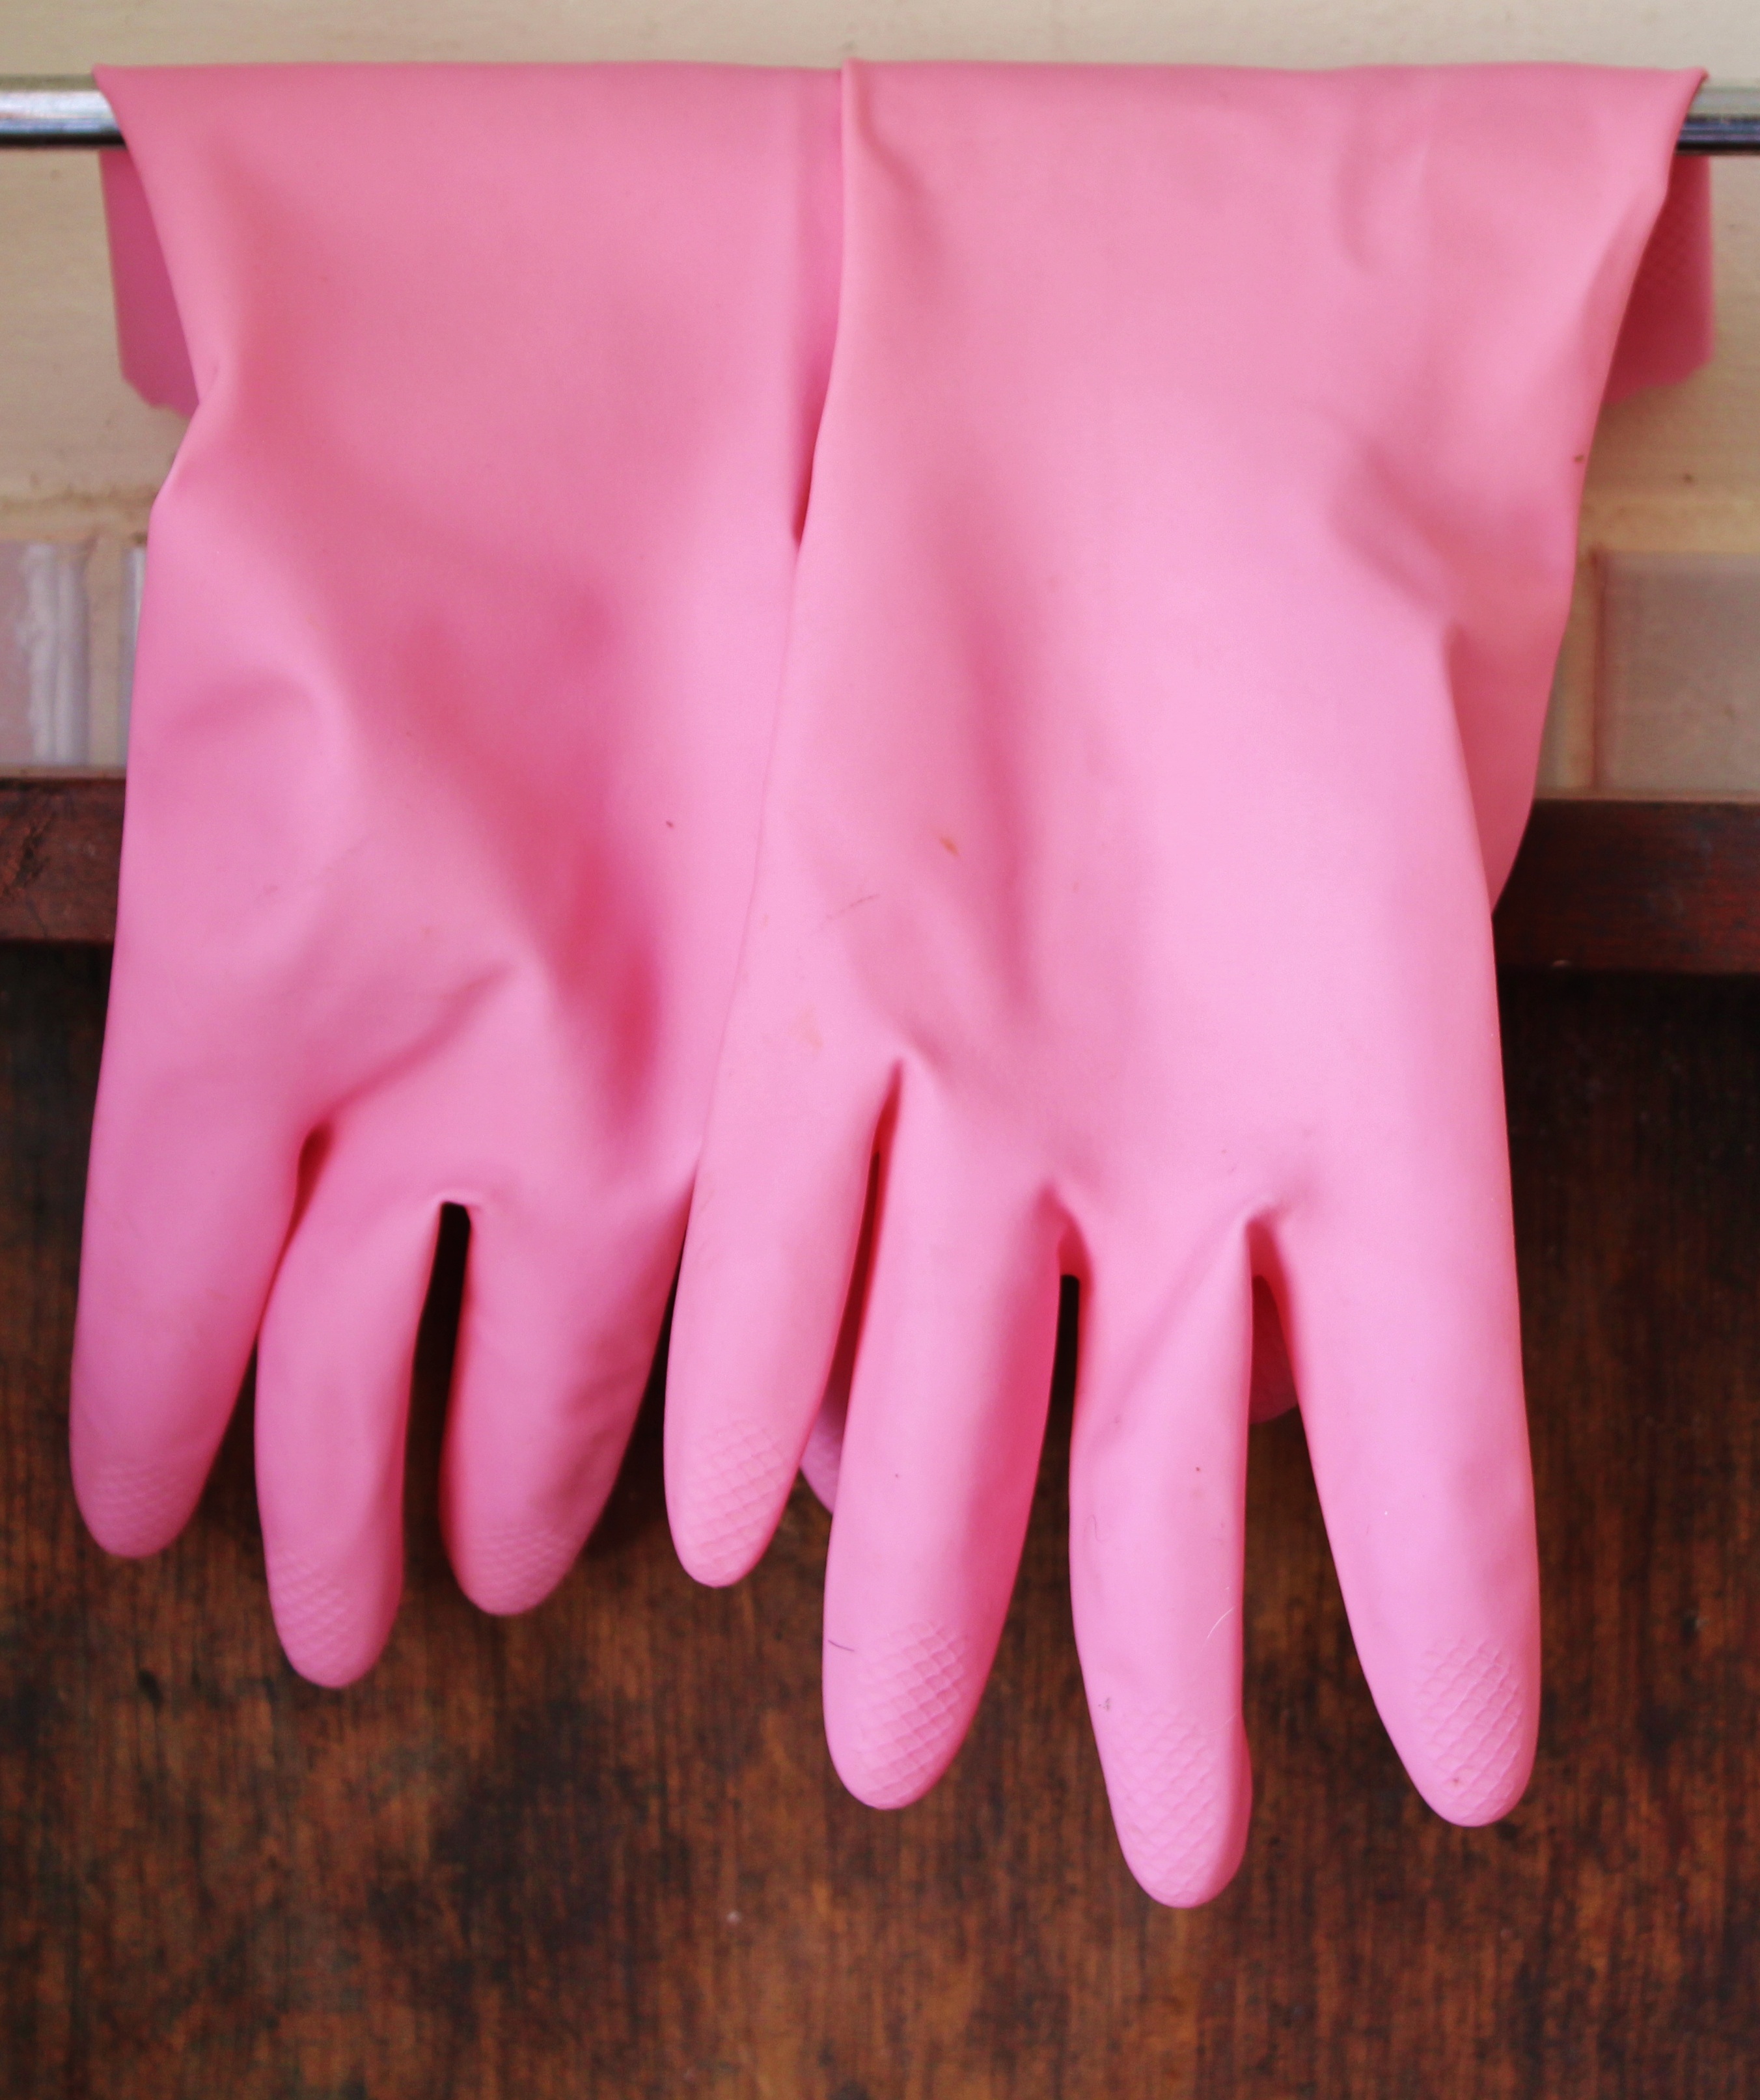
hand, petal, finger, red, color, clean, hanging, pink, nail, magenta, rubber, gloves, fashion accessory, rubber gloves, putz utensils, plaster gloves